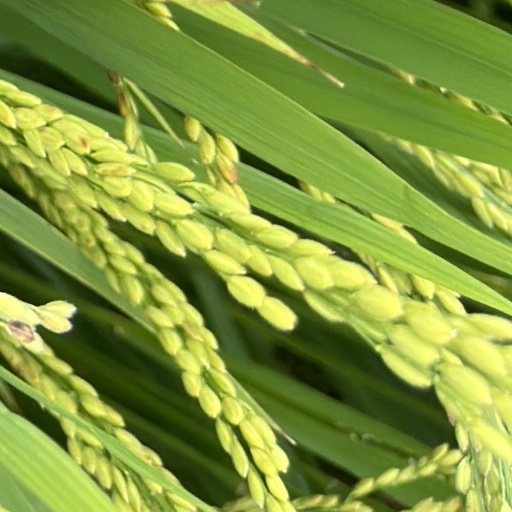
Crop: rice